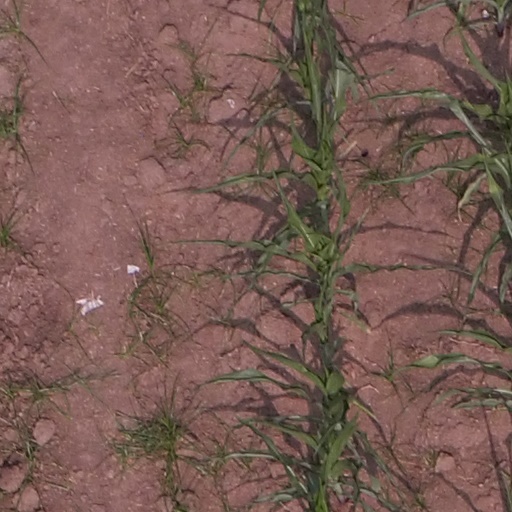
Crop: maize; corn